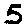
Label: 5